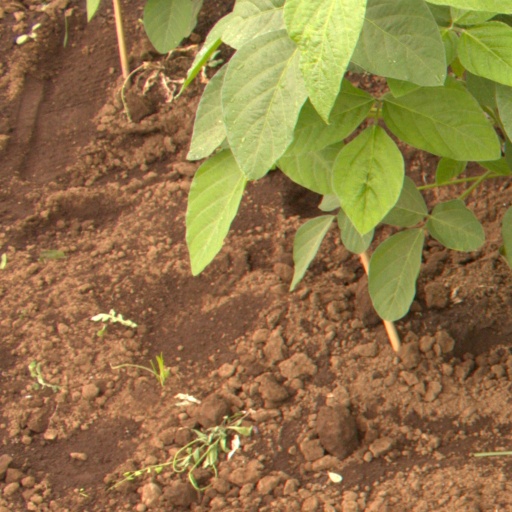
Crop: soybean